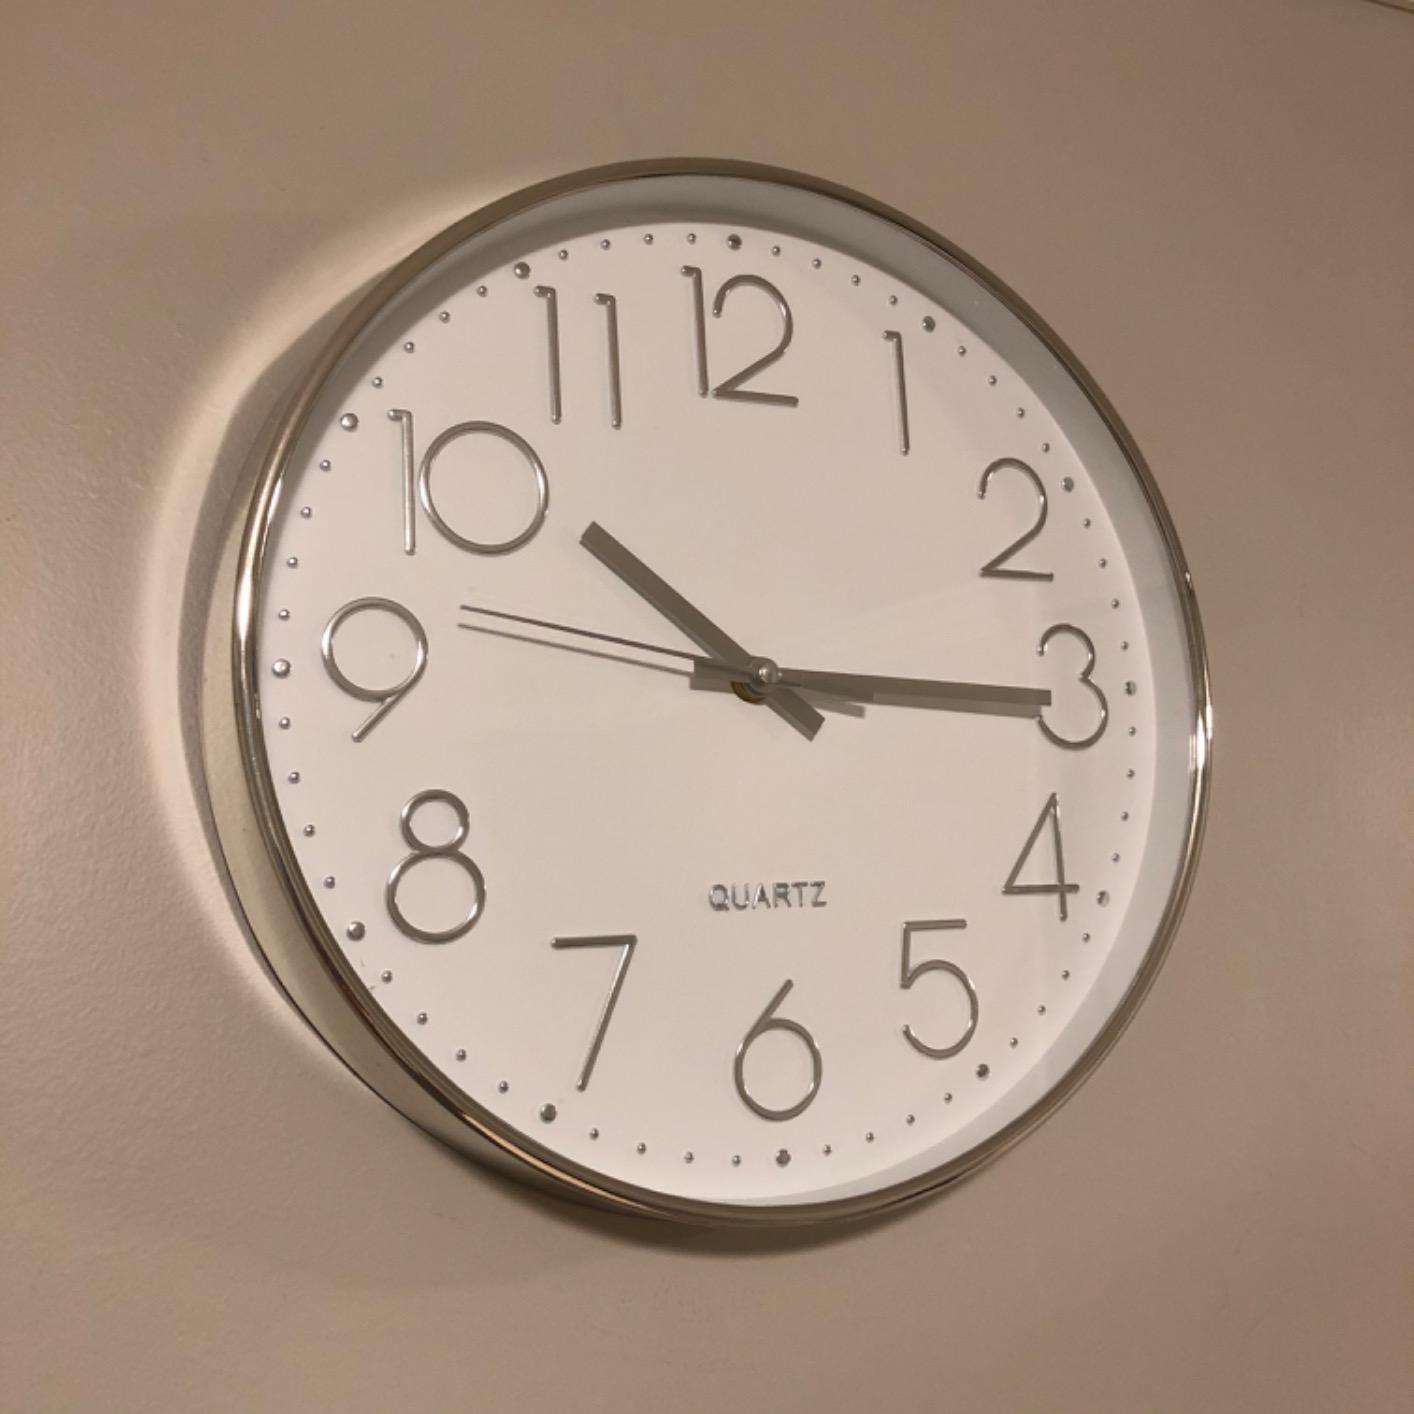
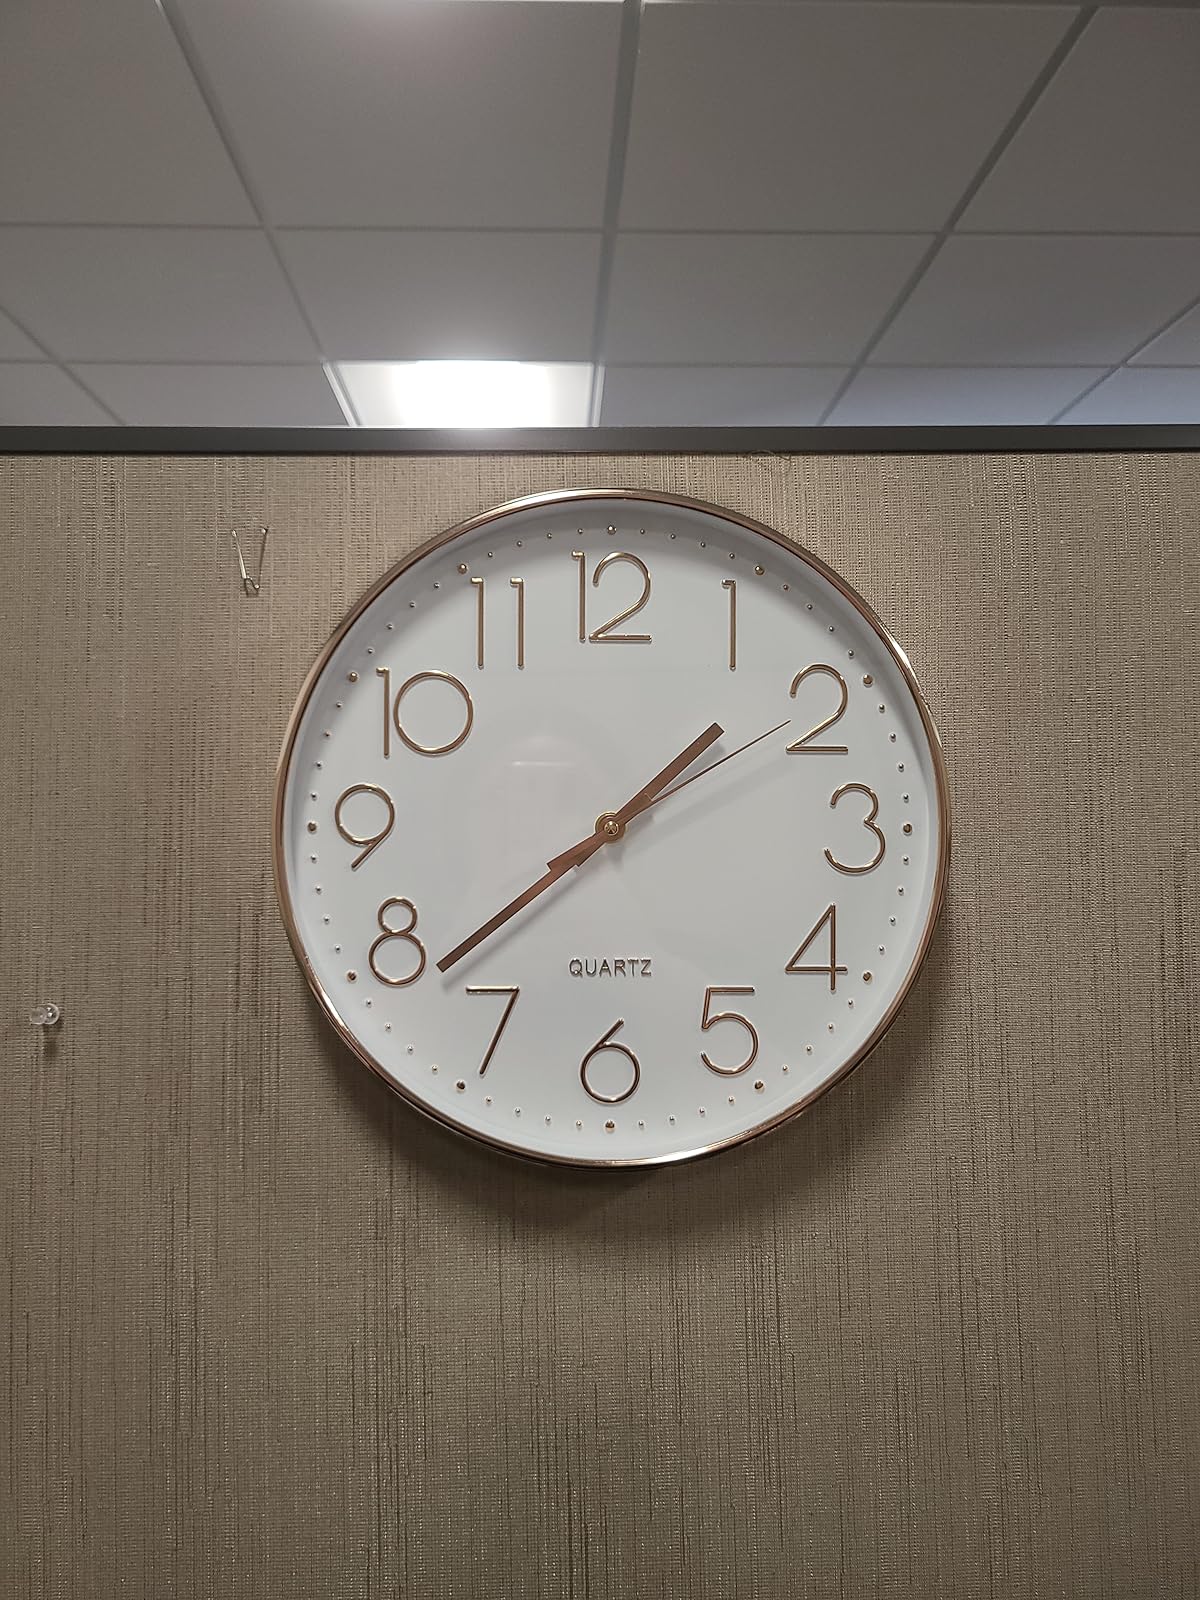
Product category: clock
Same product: no